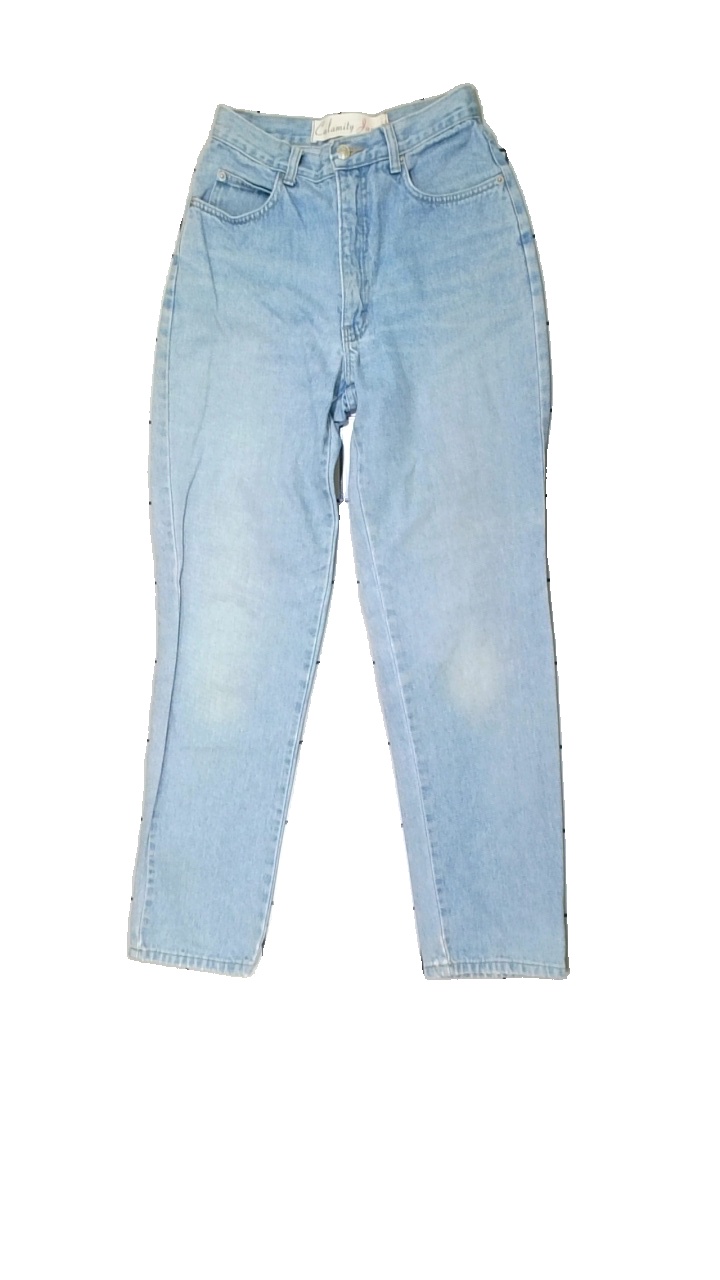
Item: Jeans (Ladies)
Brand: Calamity Jane's
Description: Light blue jeans from Calamity Jane's, size unknown. Poor condition.
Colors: Blue
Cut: Regular
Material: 100% cott
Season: All
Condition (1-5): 2
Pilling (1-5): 5
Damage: Stains
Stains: Major
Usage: Recycle
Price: <50